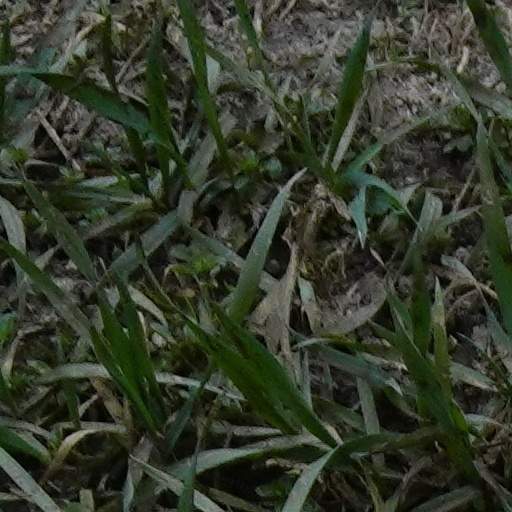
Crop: wheat